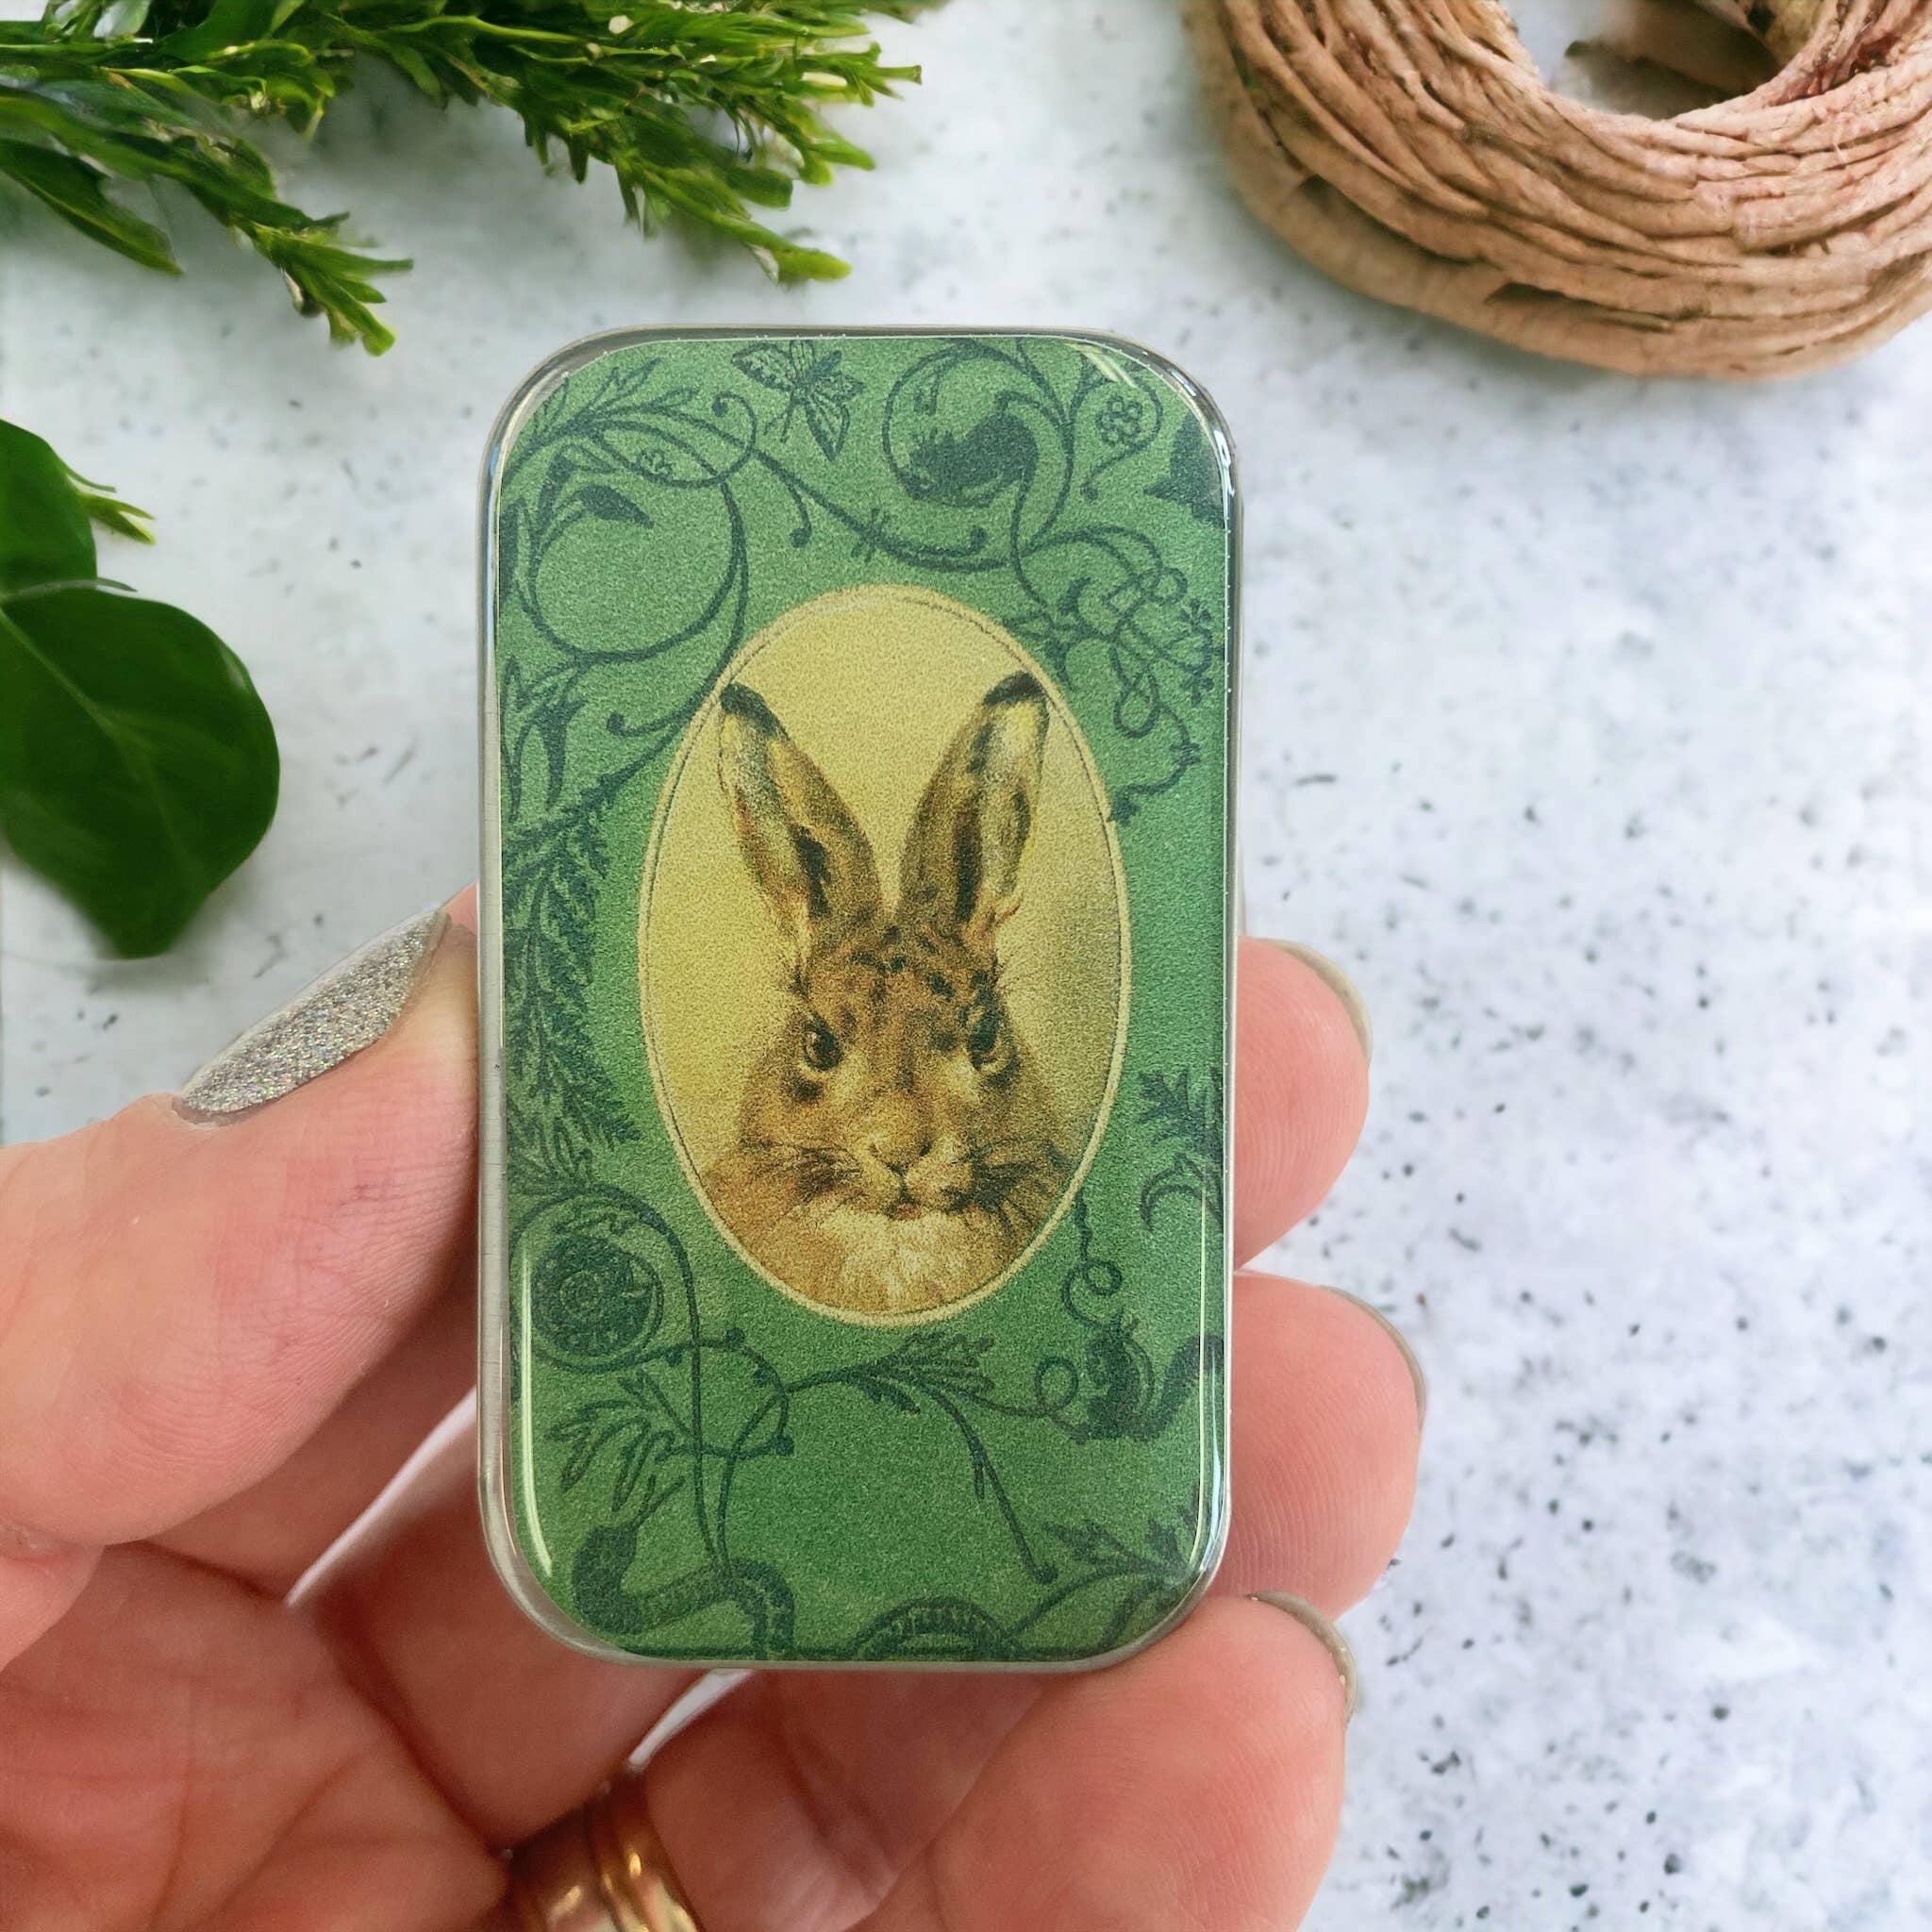
Bunny notions tin, stitch marker tin: Small
Cute little vintage bunny notions tin! Handcrafted with a glossy resin coating. Knitting is a great way to relax and "unwind", but with this bunny tin, you'll be "hopping" with excitement every time you need to grab some stitch markers! Small batch design and hand-poured resin from Steveston BC. Clicks closed and stays closed in your project bag! Small: 2 1/4 inches long by 1 1/4 wide.
Brand: Firefly Notes
Category: Arts & Entertainment > Hobbies & Creative Arts > Arts & Crafts > Craft Organization > Needle, Pin & Hook Organizers > Needle Holders